Beverly Hills, 90210 (franchise)

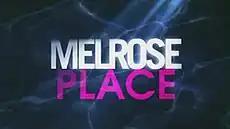
"Melrose Place" logo

On January 19, 2009, "Entertainment Weekly" confirmed that Todd Slavkin and Darren Swimmer were installed as showrunners of a "Melrose Place" spin-off, which used the same title as the previous show. The series premiered on September 8, 2009. Ashlee Simpson, Shaun Sipos, Jessica Lucas, Stephanie Jacobsen, Katie Cassidy, Michael Rady, and Colin Egglesfield were cast in regular roles. Throughout 2009, it was also revealed that Laura Leighton, Thomas Calabro, Josie Bissett, Daphne Zuniga, and Heather Locklear would make appearances as their characters from the original series. The show was officially canceled on May 20, 2010.